Benevacantism

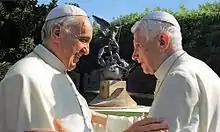

Benevacantism (a portmanteau of "Benedict" and "sedevacantism") is the fringe Catholic belief that Pope Benedict XVI did not validly resign the papacy in February 2013 and therefore remained pope, making Pope Francis an invalidly elected antipope. Believers of this theory are called "Benevacantists".